The Unattainable

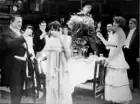

Bessie Gale is a well-known chorus girl in the New York cabaret and theater scene. Her friends lovingly nicknamed her "The Unattainable." Through the years, she has acquired the reputation for being unapproachable to potential suitors. Henry Morton is wealthy individual who also frequents the club scene. Morton, upon meeting Bessie, begins his pursuit to win her heart.